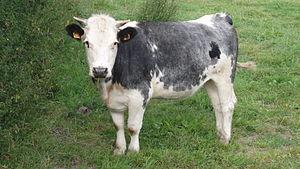
Génisse de race bleue dans l'avesnois près de Solre-le-Château.
La bleue du Nord est une race bovine française. Elle appartient au rameau des races bovines du littoral de la mer du Nord. Elle provient de la race belge Tirlemont originaire de la région de Bruxelles. Race décimée par les deux guerres mondiales, elle a ensuite subi la concurrence de races plus spécialisées, comme la Prim'Holstein pour le lait ou la blanc bleu belge pour la viande. Elle fait l'objet d'un plan de préservation depuis la fin des années 1990. En 2011 l'effectif est stabilisé autour de 3 600 individus, répartis entre 3 500 femelles dont 650 inscrites au registre généalogique ouvert en 1986 et 32 mâles disponibles en insémination artificielle.